Frank Longman

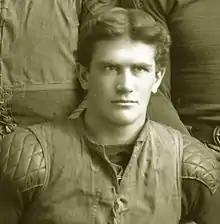
Longman cropped from 1903 Michigan Wolverines team photograph

Frank Chandler "Shorty" Longman (December 7, 1882 – April 4, 1928) was an American college football player and coach. He was born Dec. 7, 1882 in Fulton, a small community in rural Kalamazoo County, Michigan. By 1894, the Longman family had moved to Kalamazoo, and Chandler attended and played on the football team at Kalamazoo High School (later known as Kalamazoo Central High School). He was a member of the June 1902 Kalamazoo High School graduating class, according to an article in the June 19, 1902 Kalamazoo Telegraph.